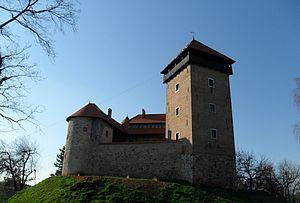
Le château de Dubovac est un château situé dans la ville de Karlovac en Croatie.